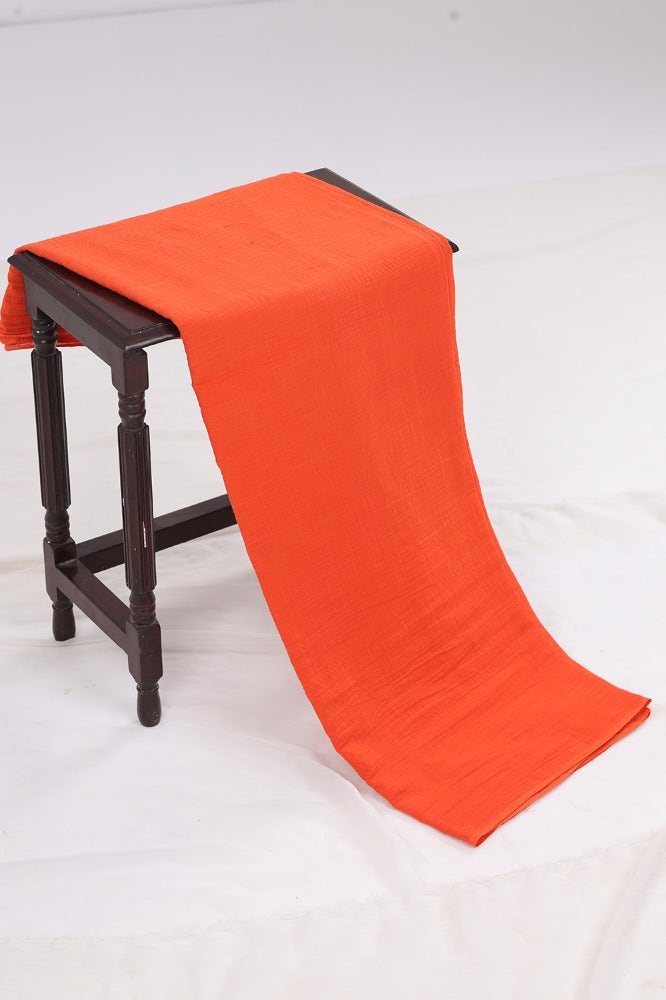
orange small table runner